Watlington White Mark

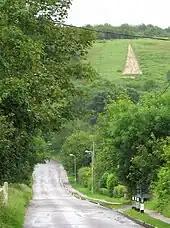
Watlington White Mark viewed from the village

Watlington White Mark is a chalk hill figure located on Watlington Hill, a mile from the village of Watlington, Oxfordshire. It is 270 feet tall and 36 feet wide, and is one of several hill figures cut into the Chilterns, alongside the Whiteleaf Cross, Bledlow Cross and Whipsnade White Lion. The site is owned by the National Trust.